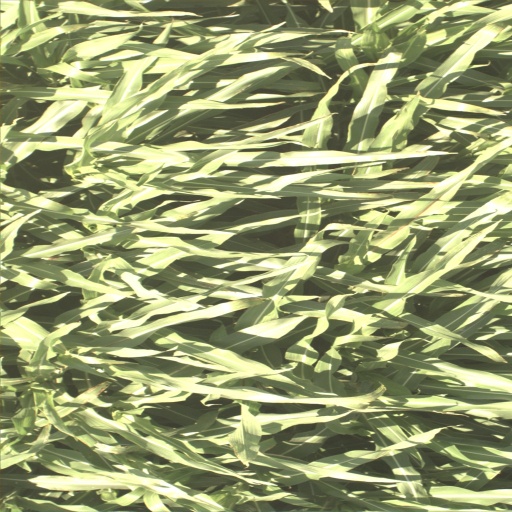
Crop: sorghum